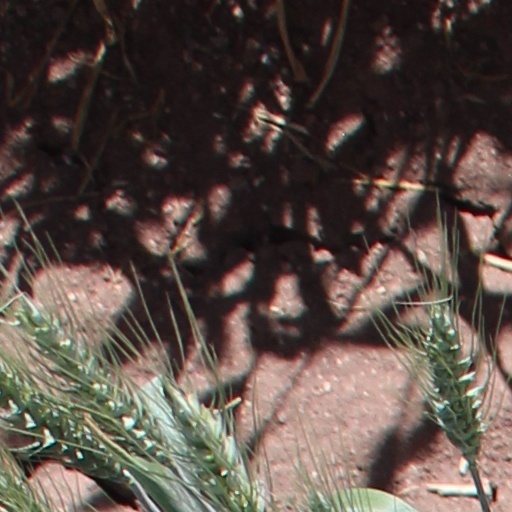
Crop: wheat